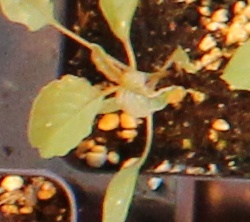
Label: Palmer Amaranth